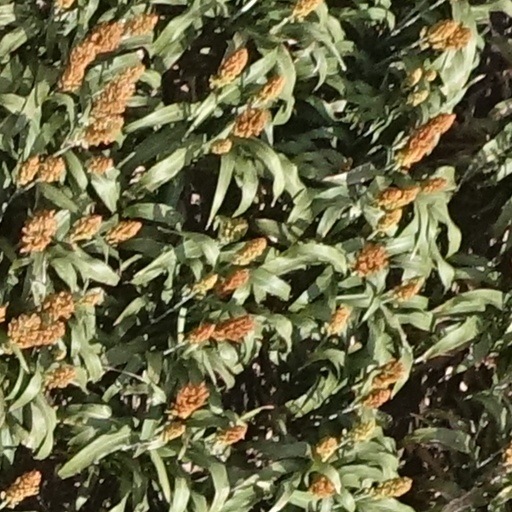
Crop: sorghum